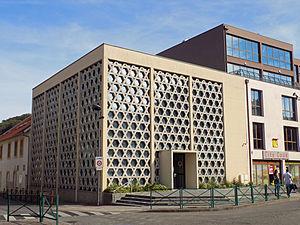
Synagogue de Saint-Avold (Moselle), achevée en 1956. Conçue par l’architecte messin Roger Zonca et le bureau d'études Constructa, elle est située à l’angle de la rue des Américains et de la rue de la Mertzelle près de la place Paul Collin à Saint-Avold.
La synagogue de Saint-Avold est un lieu de culte juif situé à l’angle de la rue des Américains et de la rue de la Mertzelle, près de la place Paul-Collin à Saint-Avold en Moselle. Elle succède à une synagogue plus ancienne disparue construite à proximité.